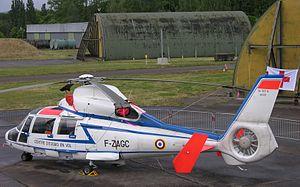
L'École du personnel navigant d'essais et de réception, basée au centre d'essais en vol d'Istres, a pour vocation de former les équipages navigant d'essais impliqués dans les vols d'essais.